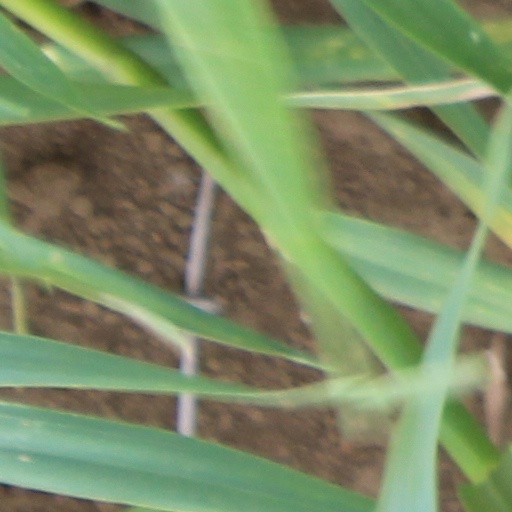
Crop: wheat